Huesca

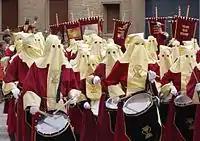
Holy week, Huesca

Huesca is notable for the saying "Tomorrow we'll have coffee in Huesca", a running joke among militiamen of the Spanish Civil War. In February 1937, George Orwell was stationed near the falangist-held Huesca as a member of the POUM militia. In "Homage to Catalonia", Orwell writes about this running joke, originally a naïvely optimistic comment made by one of the Spanish Republican generals: